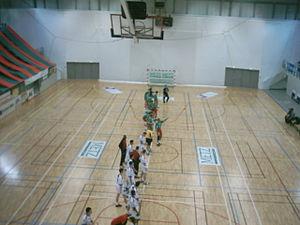
Le Stade messin étudiants club ou plus simplement SMEC était un club omnisports de la ville de Metz fondé en 1968 après fusion entre le Pédago Étudiants Club de Metz et le Stade messin. Le président général du club était Sampiero Gavini. Le club était composé d'une dizaine de sections dont les plus prestigieuses furent le handball et le tennis de table. La municipalité a décidé de fermer le club en 2009 à la suite de difficultés financières, les sections étant alors soit rattachées à d'autres structures, soit transformées en clubs autonomes, soit arrêtées.